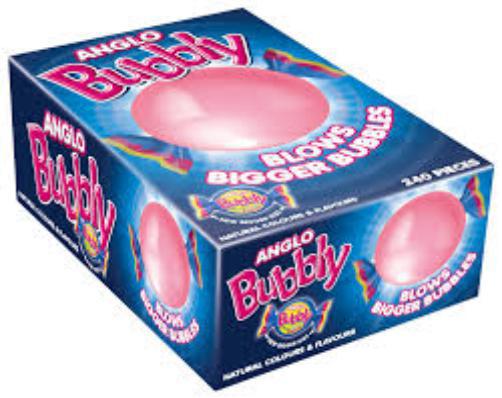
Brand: Anglo Bubbly
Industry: Food